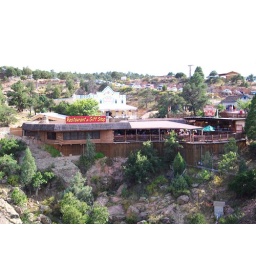
The theatre is the white building in the background